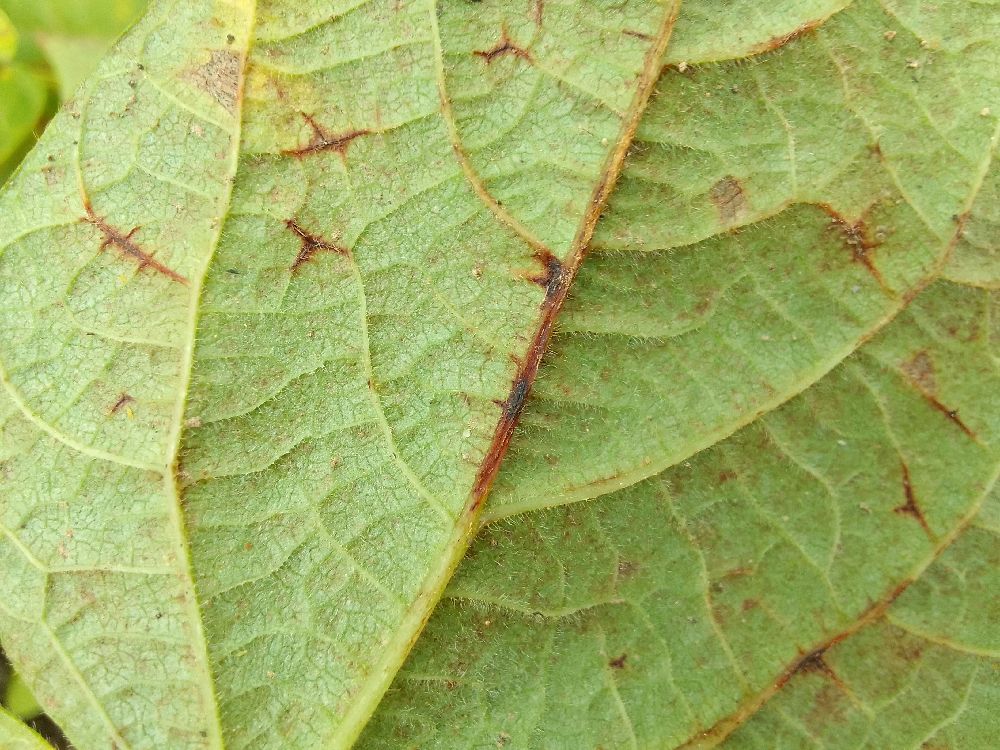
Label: anthracnose